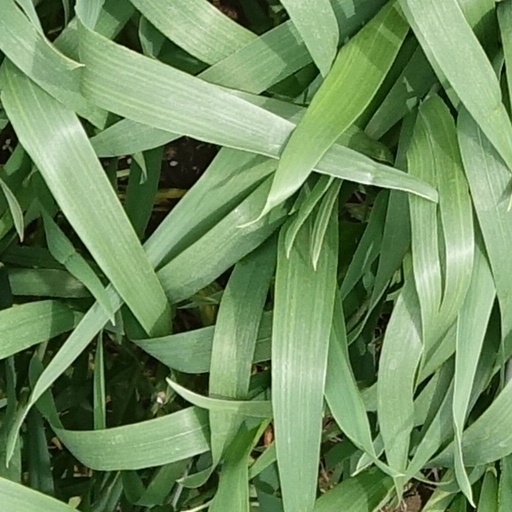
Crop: wheat